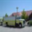
Label: truck